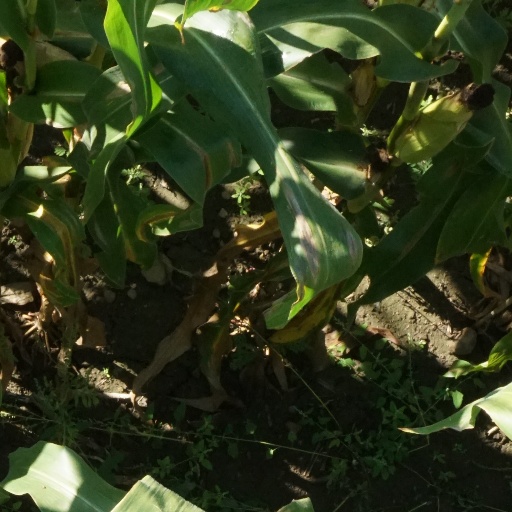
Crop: maize; corn